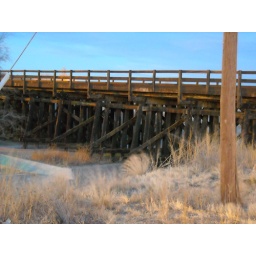
The wooden train bridge at twilight. It was recently rebuilt after a fire. The bike trail runs underneath it.